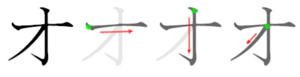
お en hiragana ou オ en katakana sont deux kana, caractères japonais, qui représentent la même more. Ils sont prononcés /o/ et occupent la 5ᵉ place de leur syllabaire respectif, entre え et か.